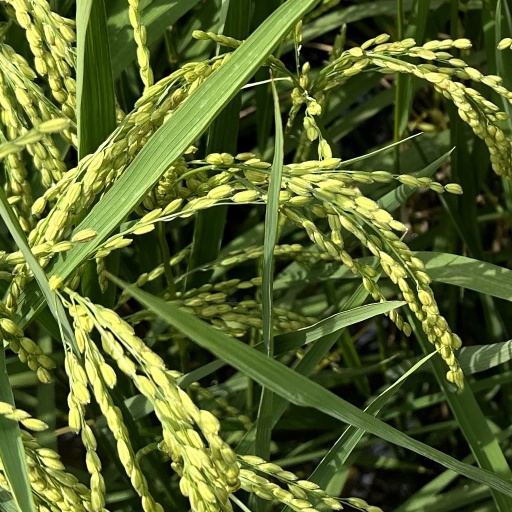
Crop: rice